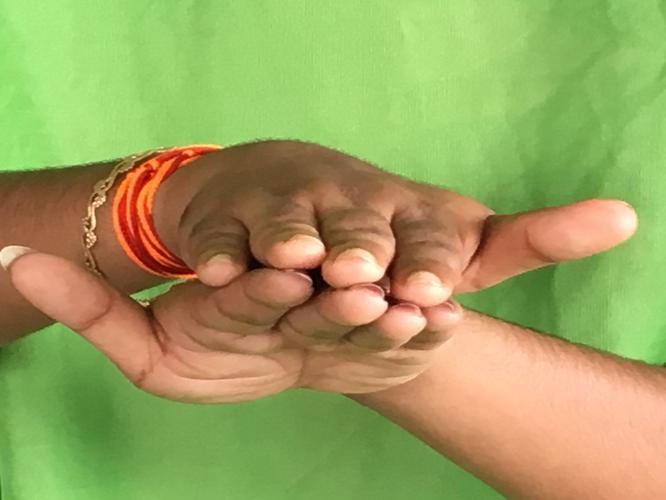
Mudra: Matsya
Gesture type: double_hand